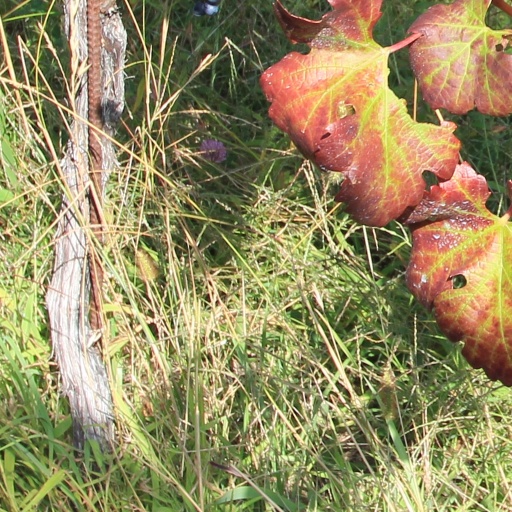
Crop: grape